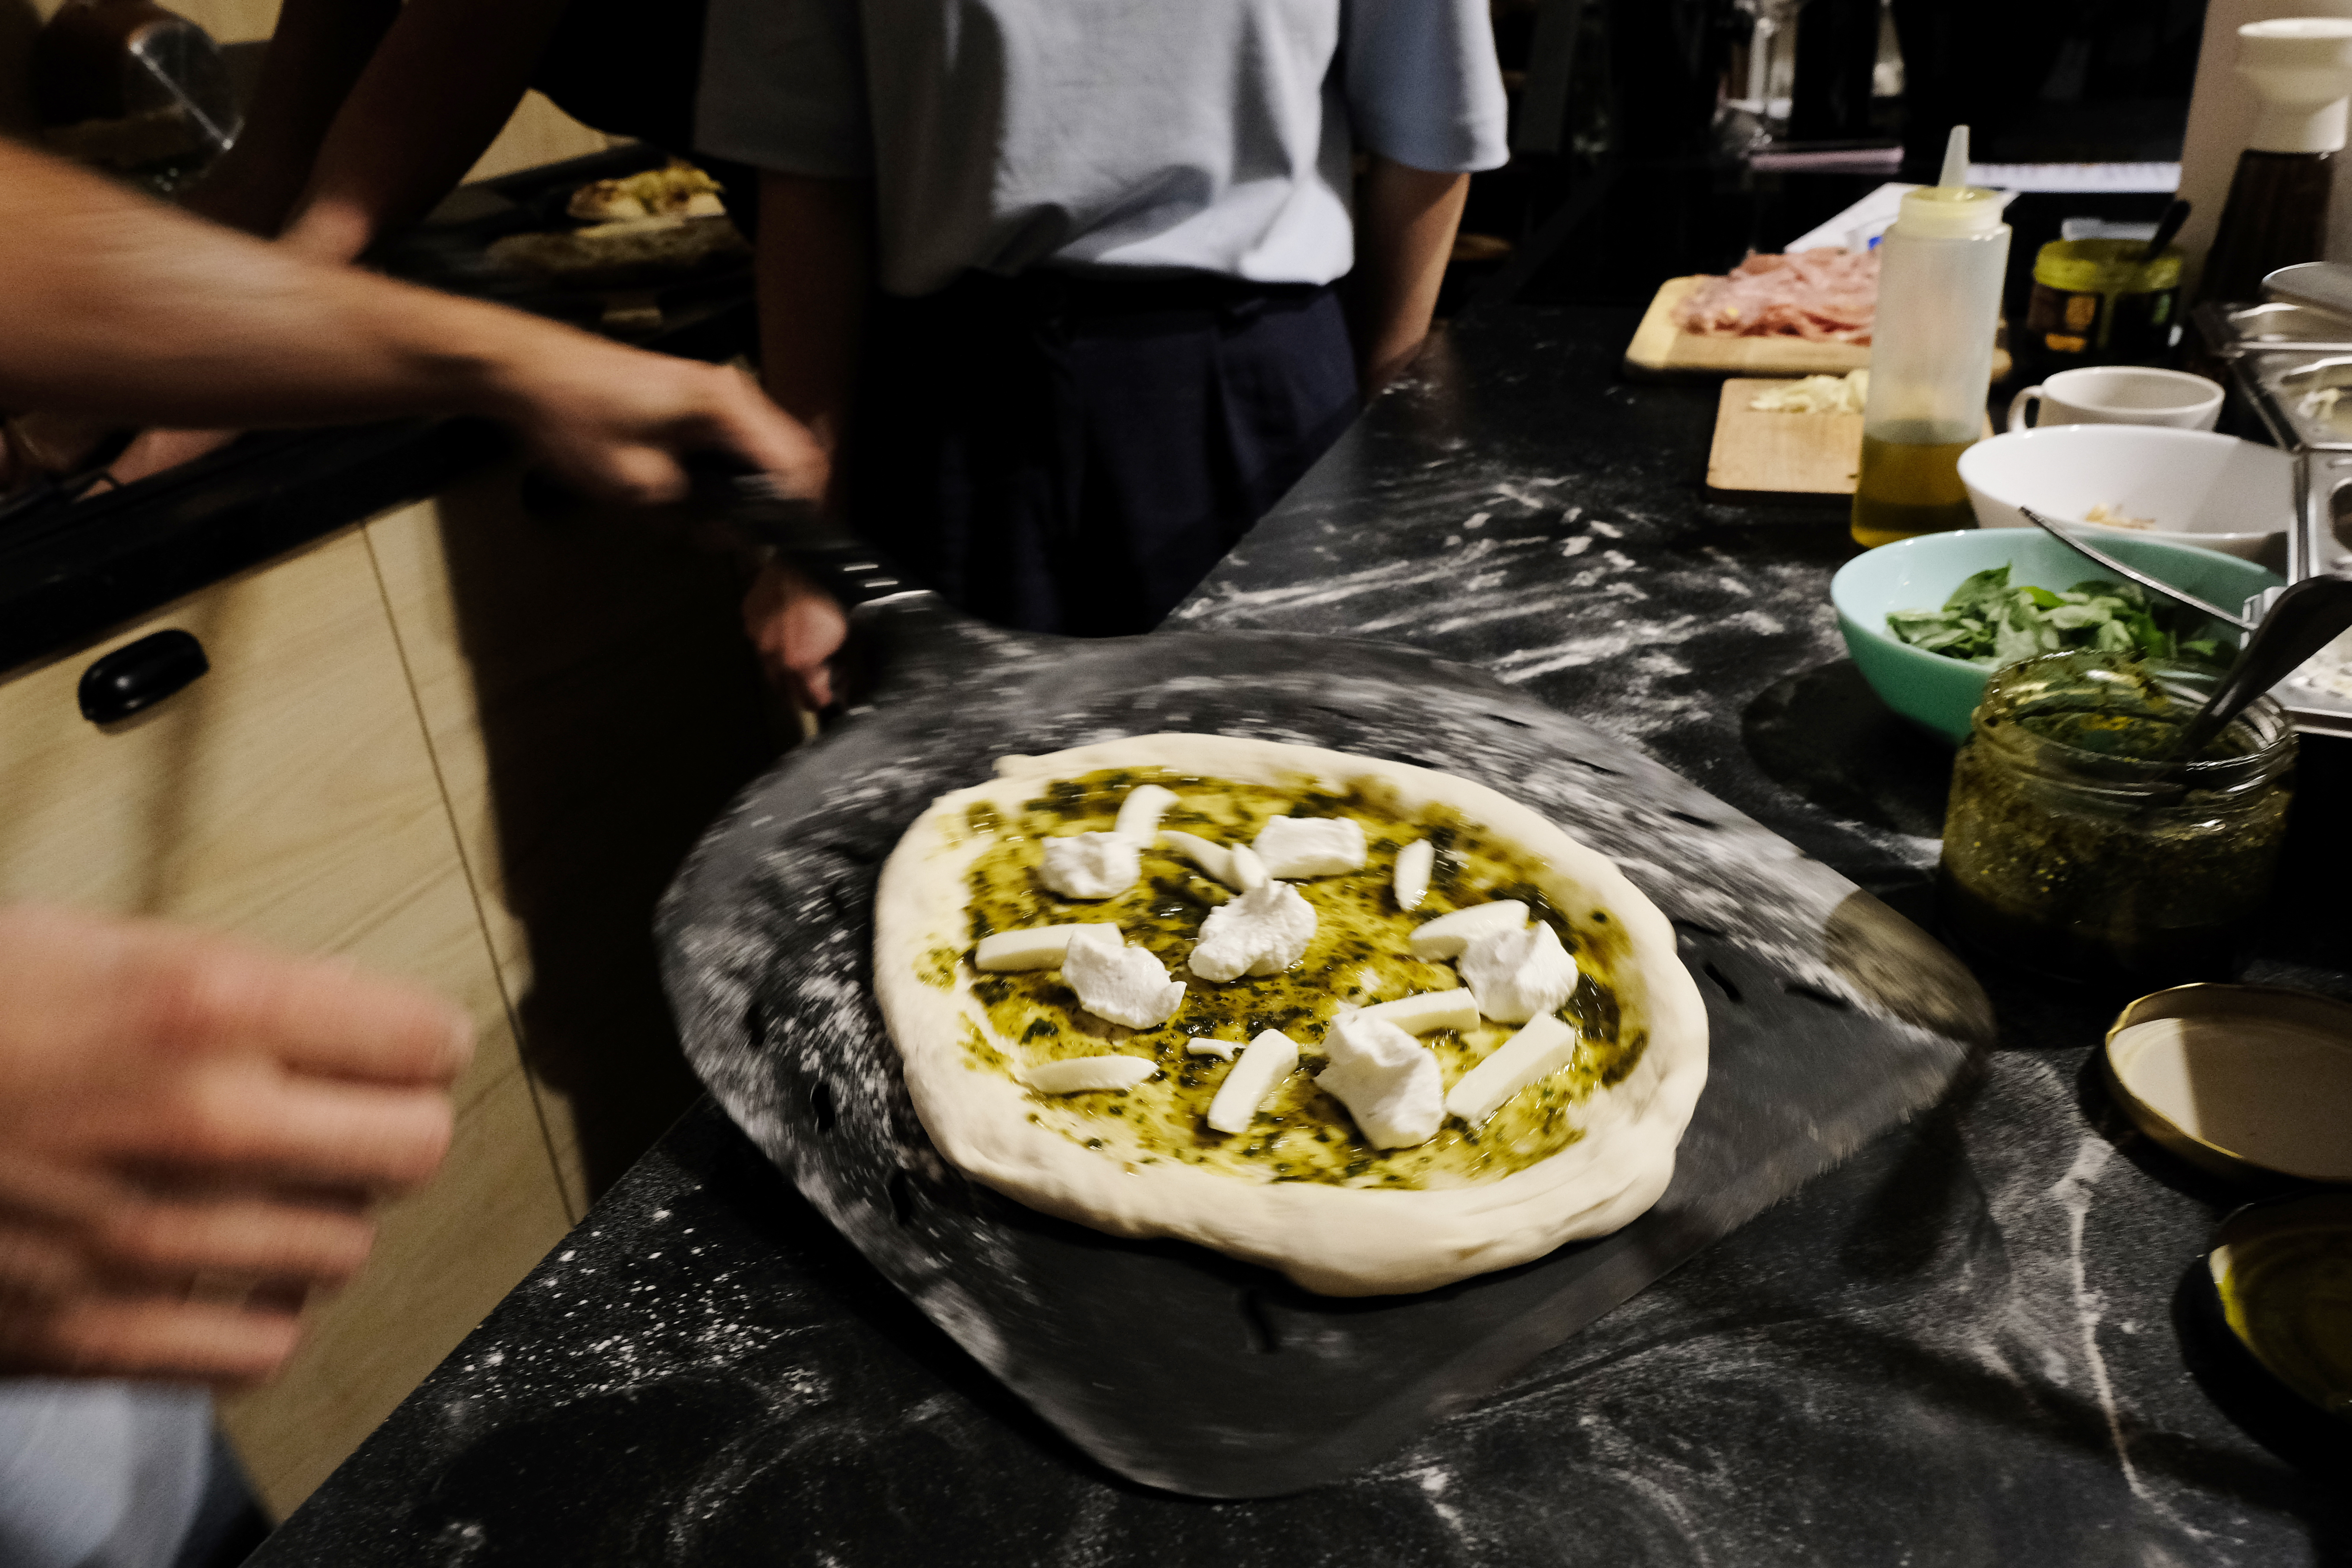
pizza, food, tableware, recipe, ingredient, baked goods, cooking, table, cuisine, pizza cheese, produce, fast food, plate, dish, finger food, comfort food, junk food, baking, culinary art, cookware and bakeware, event, dessert, delicacy, side dish, supper, bowl, serveware, breakfast, cocktail, la carte food, italian food, mixing bowl, sweetness, nori, garnish, meal, vegetable, japanese cuisine, snack, pan frying, pastry